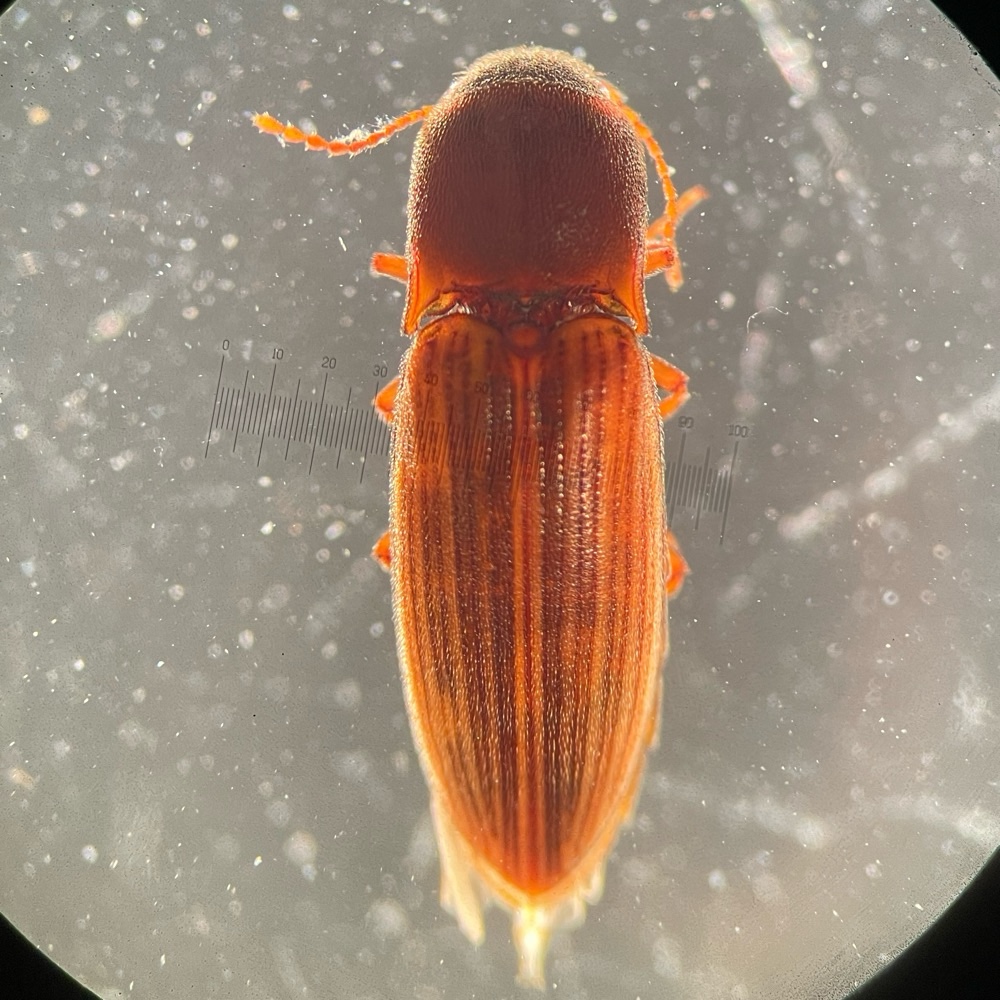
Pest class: clickbeetles_wireworms